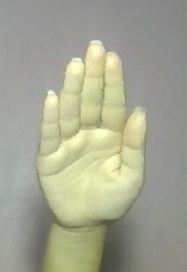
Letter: seen